Who Said

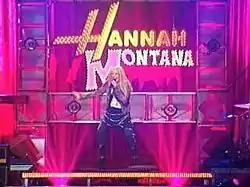
Cyrus as Montana performs in the concert taping for the first season of "Hannah Montana"; it is used as the music video for "Who Said".

Cyrus, costumed as Montana, first performed "Who Said", along with six other songs, at the concert taping for the first season of "Hannah Montana". In the performance, Cyrus dressed in a white tank top embroidered with a rhinestone cross, blue jeans with a loose, black miniskirt on top of it, black leather boots, and silver leather jacket. It began with Cyrus entering from behind a huge, illuminated sign that spelled "Hannah Montana". She then roamed throughout the stage singing the number. The performance was later released as the song's music video on April 10, 2006, on Disney Channel. Cyrus also performed the song on twenty dates in the fall of 2006, when she opened for the Cheetah Girls' 2006 and 2007 concert tour The Party's Just Begun Tour.